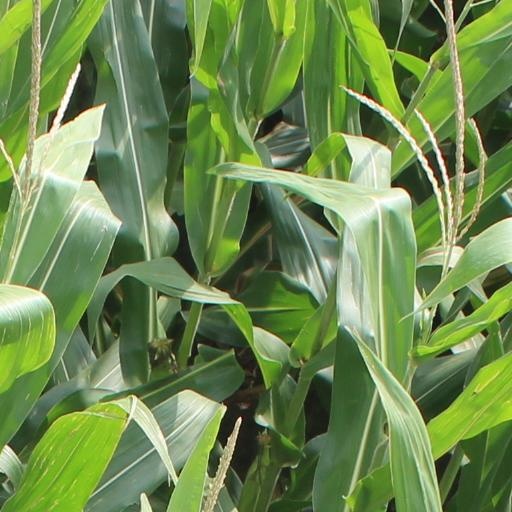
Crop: maize; corn